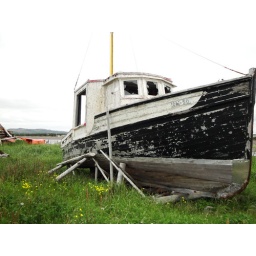
Old black and white wooden boat with broken windows in Fisherman's Cove, Newfoundland, Canada